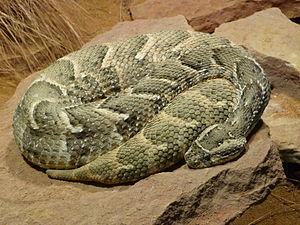
Bitis arietans, la Vipère heurtante, est une espèce de serpents de la famille des Viperidae. Présent dans près des deux-tiers sud de l'Afrique ainsi que dans le sud de la péninsule arabique, c'est un serpent venimeux principalement nocturne qui se nourrit de mammifères, d'oiseaux, d'amphibiens et de lézards. Pouvant atteindre près de deux mètres pour les spécimens les plus longs − les mâles étant plus grands que les femelles, la Vipère heurtante présente une tête presque triangulaire au museau arrondi, bien découplée du corps, avec des pupilles fendues verticalement et des écailles fortement carénées et nervurées, et son corps a un aspect relativement trapu avec une queue courte. Elle présente une coloration et des motifs variés, allant du jaune au rougeâtre avec généralement des motifs en chevrons ou en « U » sur le dos, bien qu'il existe des spécimens mouchetés ou au contraire très contrastés. Vivipares, les femelles donnent naissance à un nombre élevé de petits, de 50 à 60 en général avec un maximum enregistré de 156 petits, en faisant un record chez les serpents. Cette espèce n'est pas considérée comme en danger.